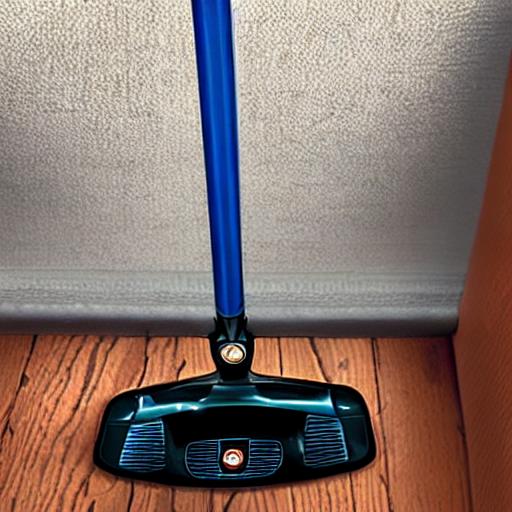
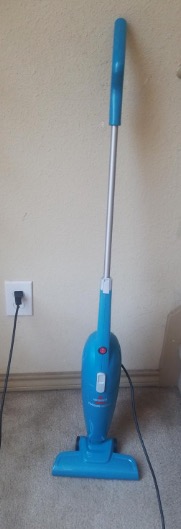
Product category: items_vacuum
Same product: no